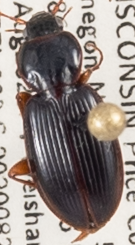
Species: Synuchus impunctatus
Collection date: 2020-08-25
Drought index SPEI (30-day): -0.528
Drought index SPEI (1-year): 2.09
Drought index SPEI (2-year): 2.09